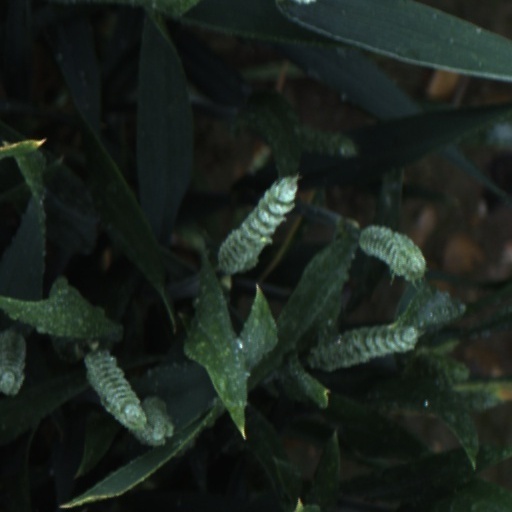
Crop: wheat